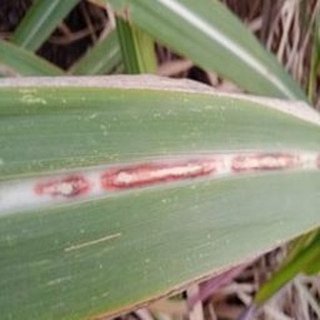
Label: sugarcane_red_rot